St. Andrew's Episcopal Church (Albany, New York)

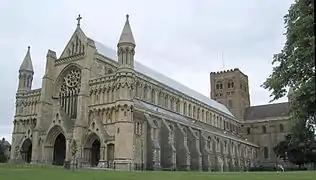
A stone building similar to the church, seen from the same angle, but larger and more ornate

Upon its completion, Sturgis described St. Andrew's as "an attempt to express fundamental truths in a new way to tell an old, old story in new words." Its English model was the St. Albans Abbey in Hertfordshire. Many of the craftsmen hired to build the church were local to Albany as the church was trying to help ease the effects of the Great Depression, which had just begun.